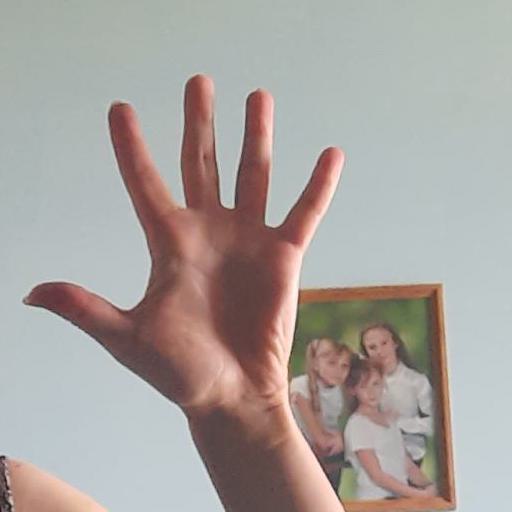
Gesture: palm